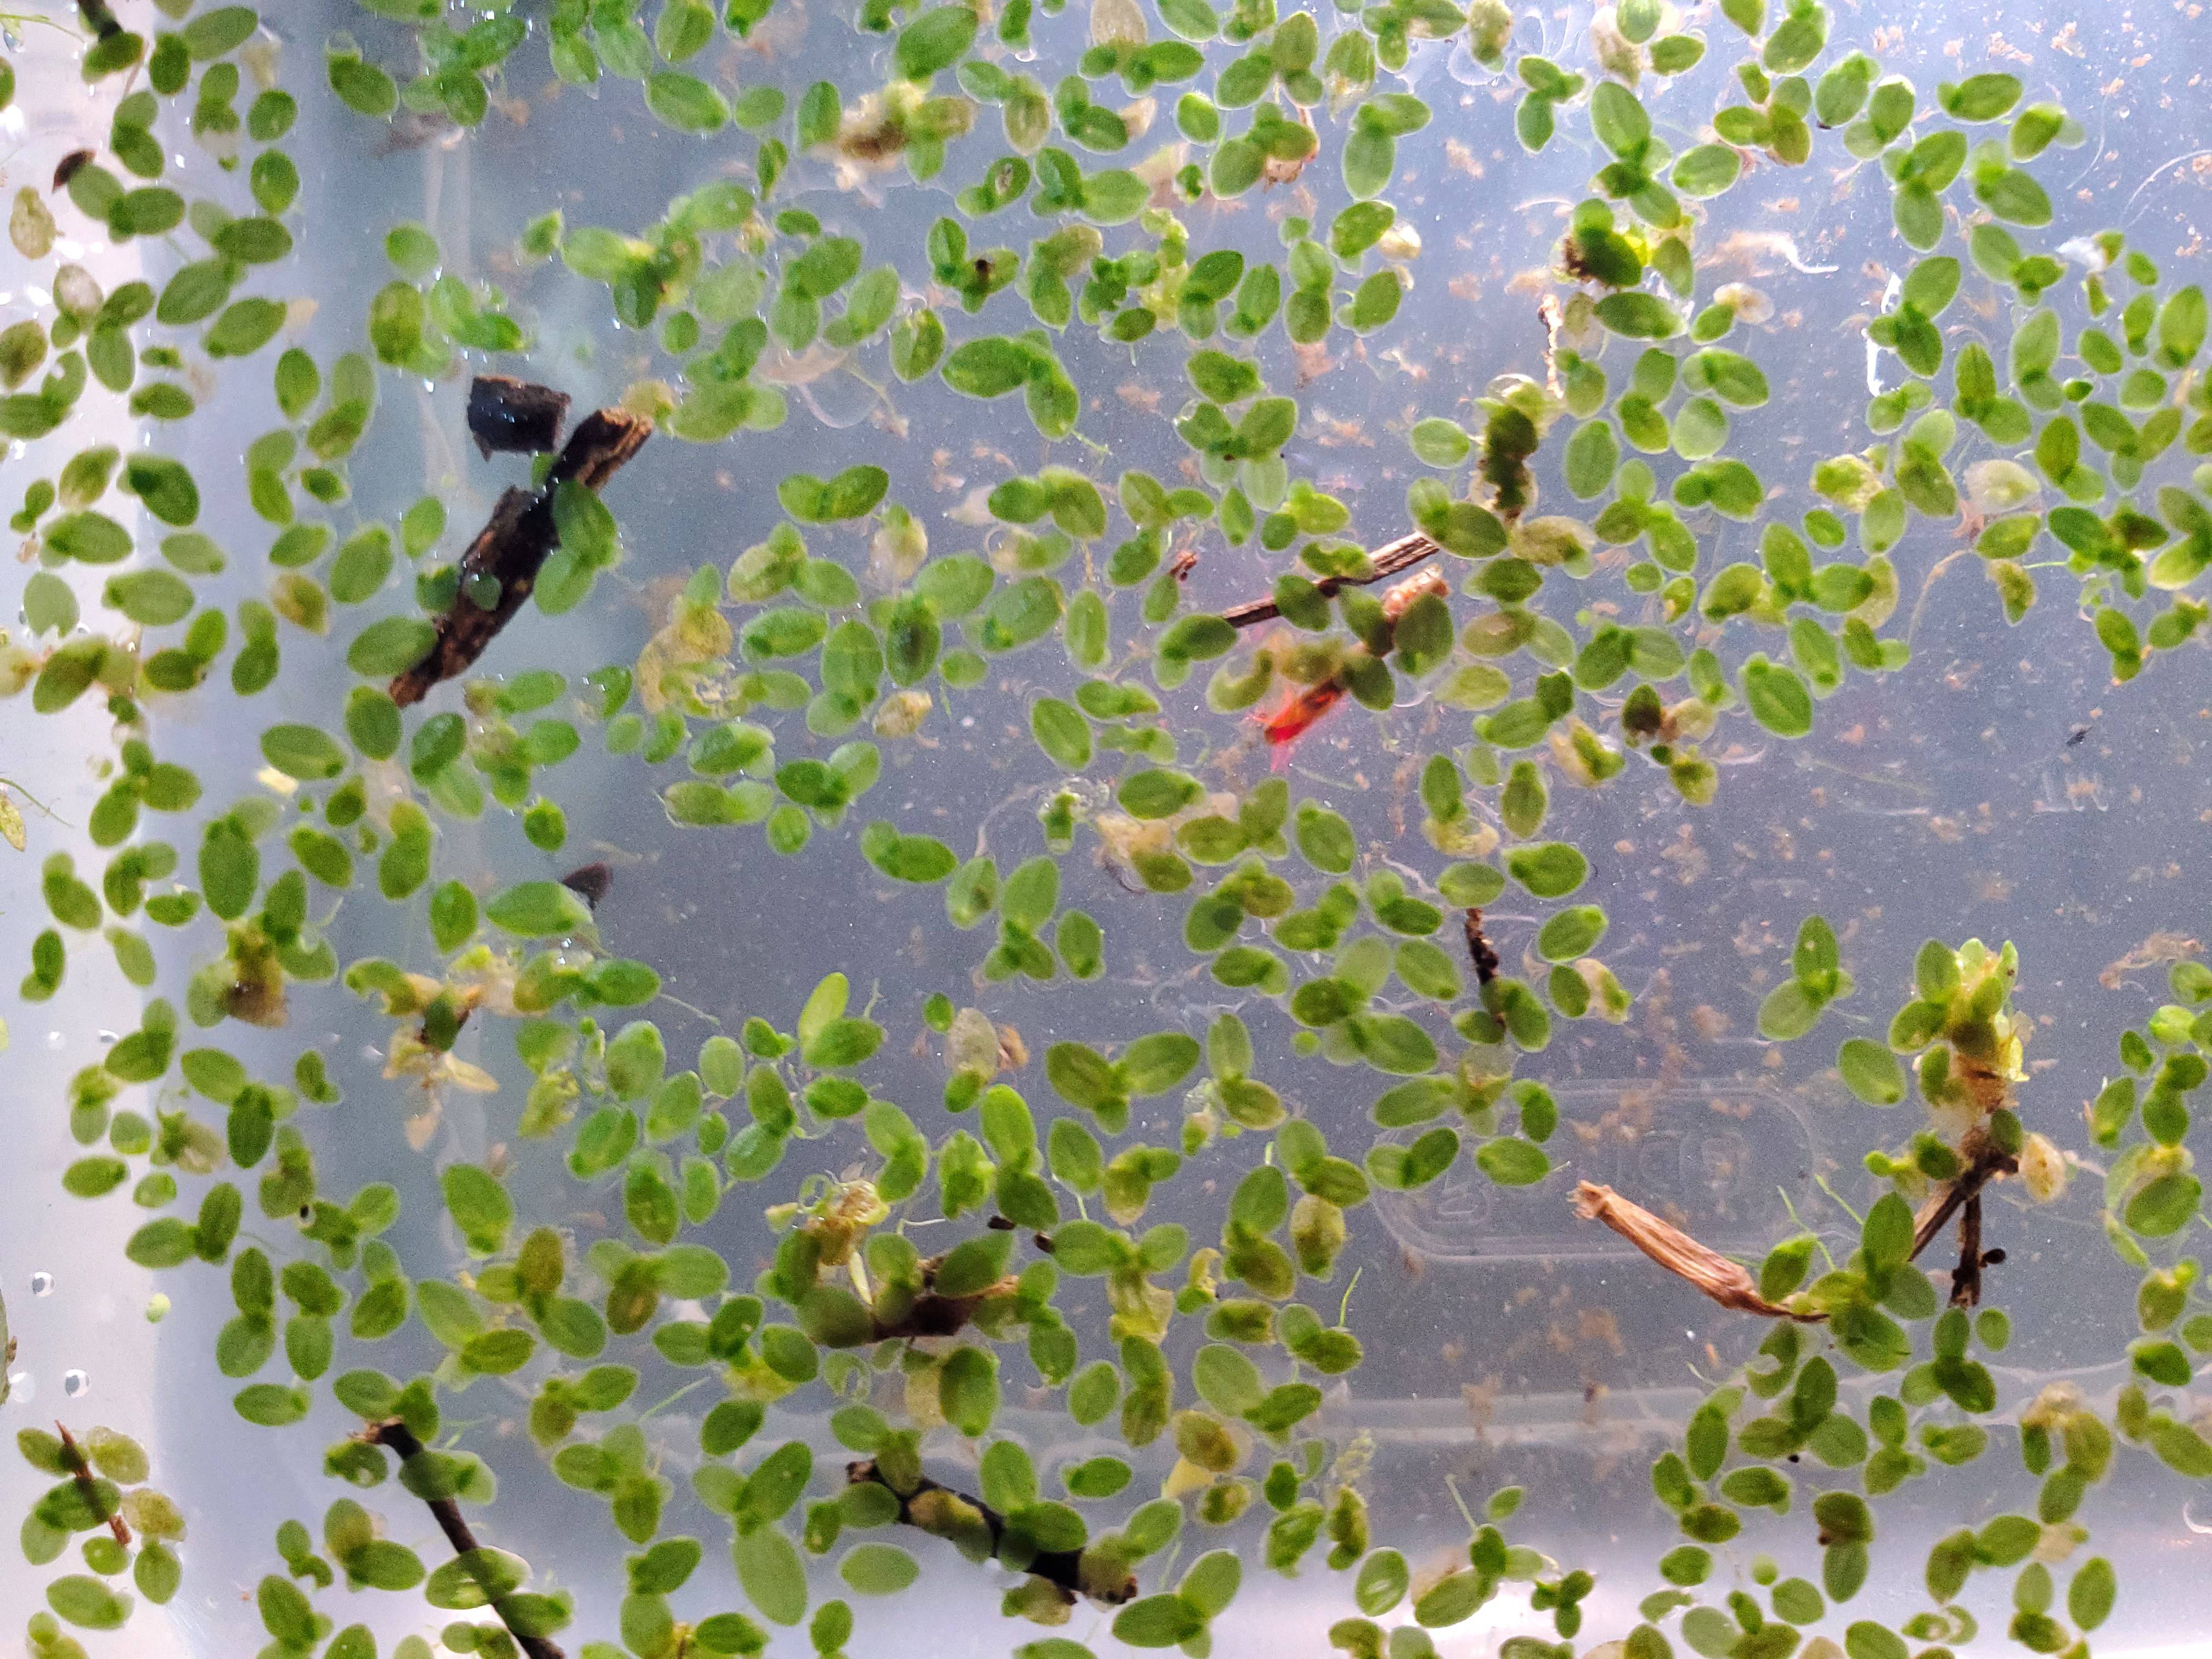
Species: Common Duckweeds (Lemna minor)